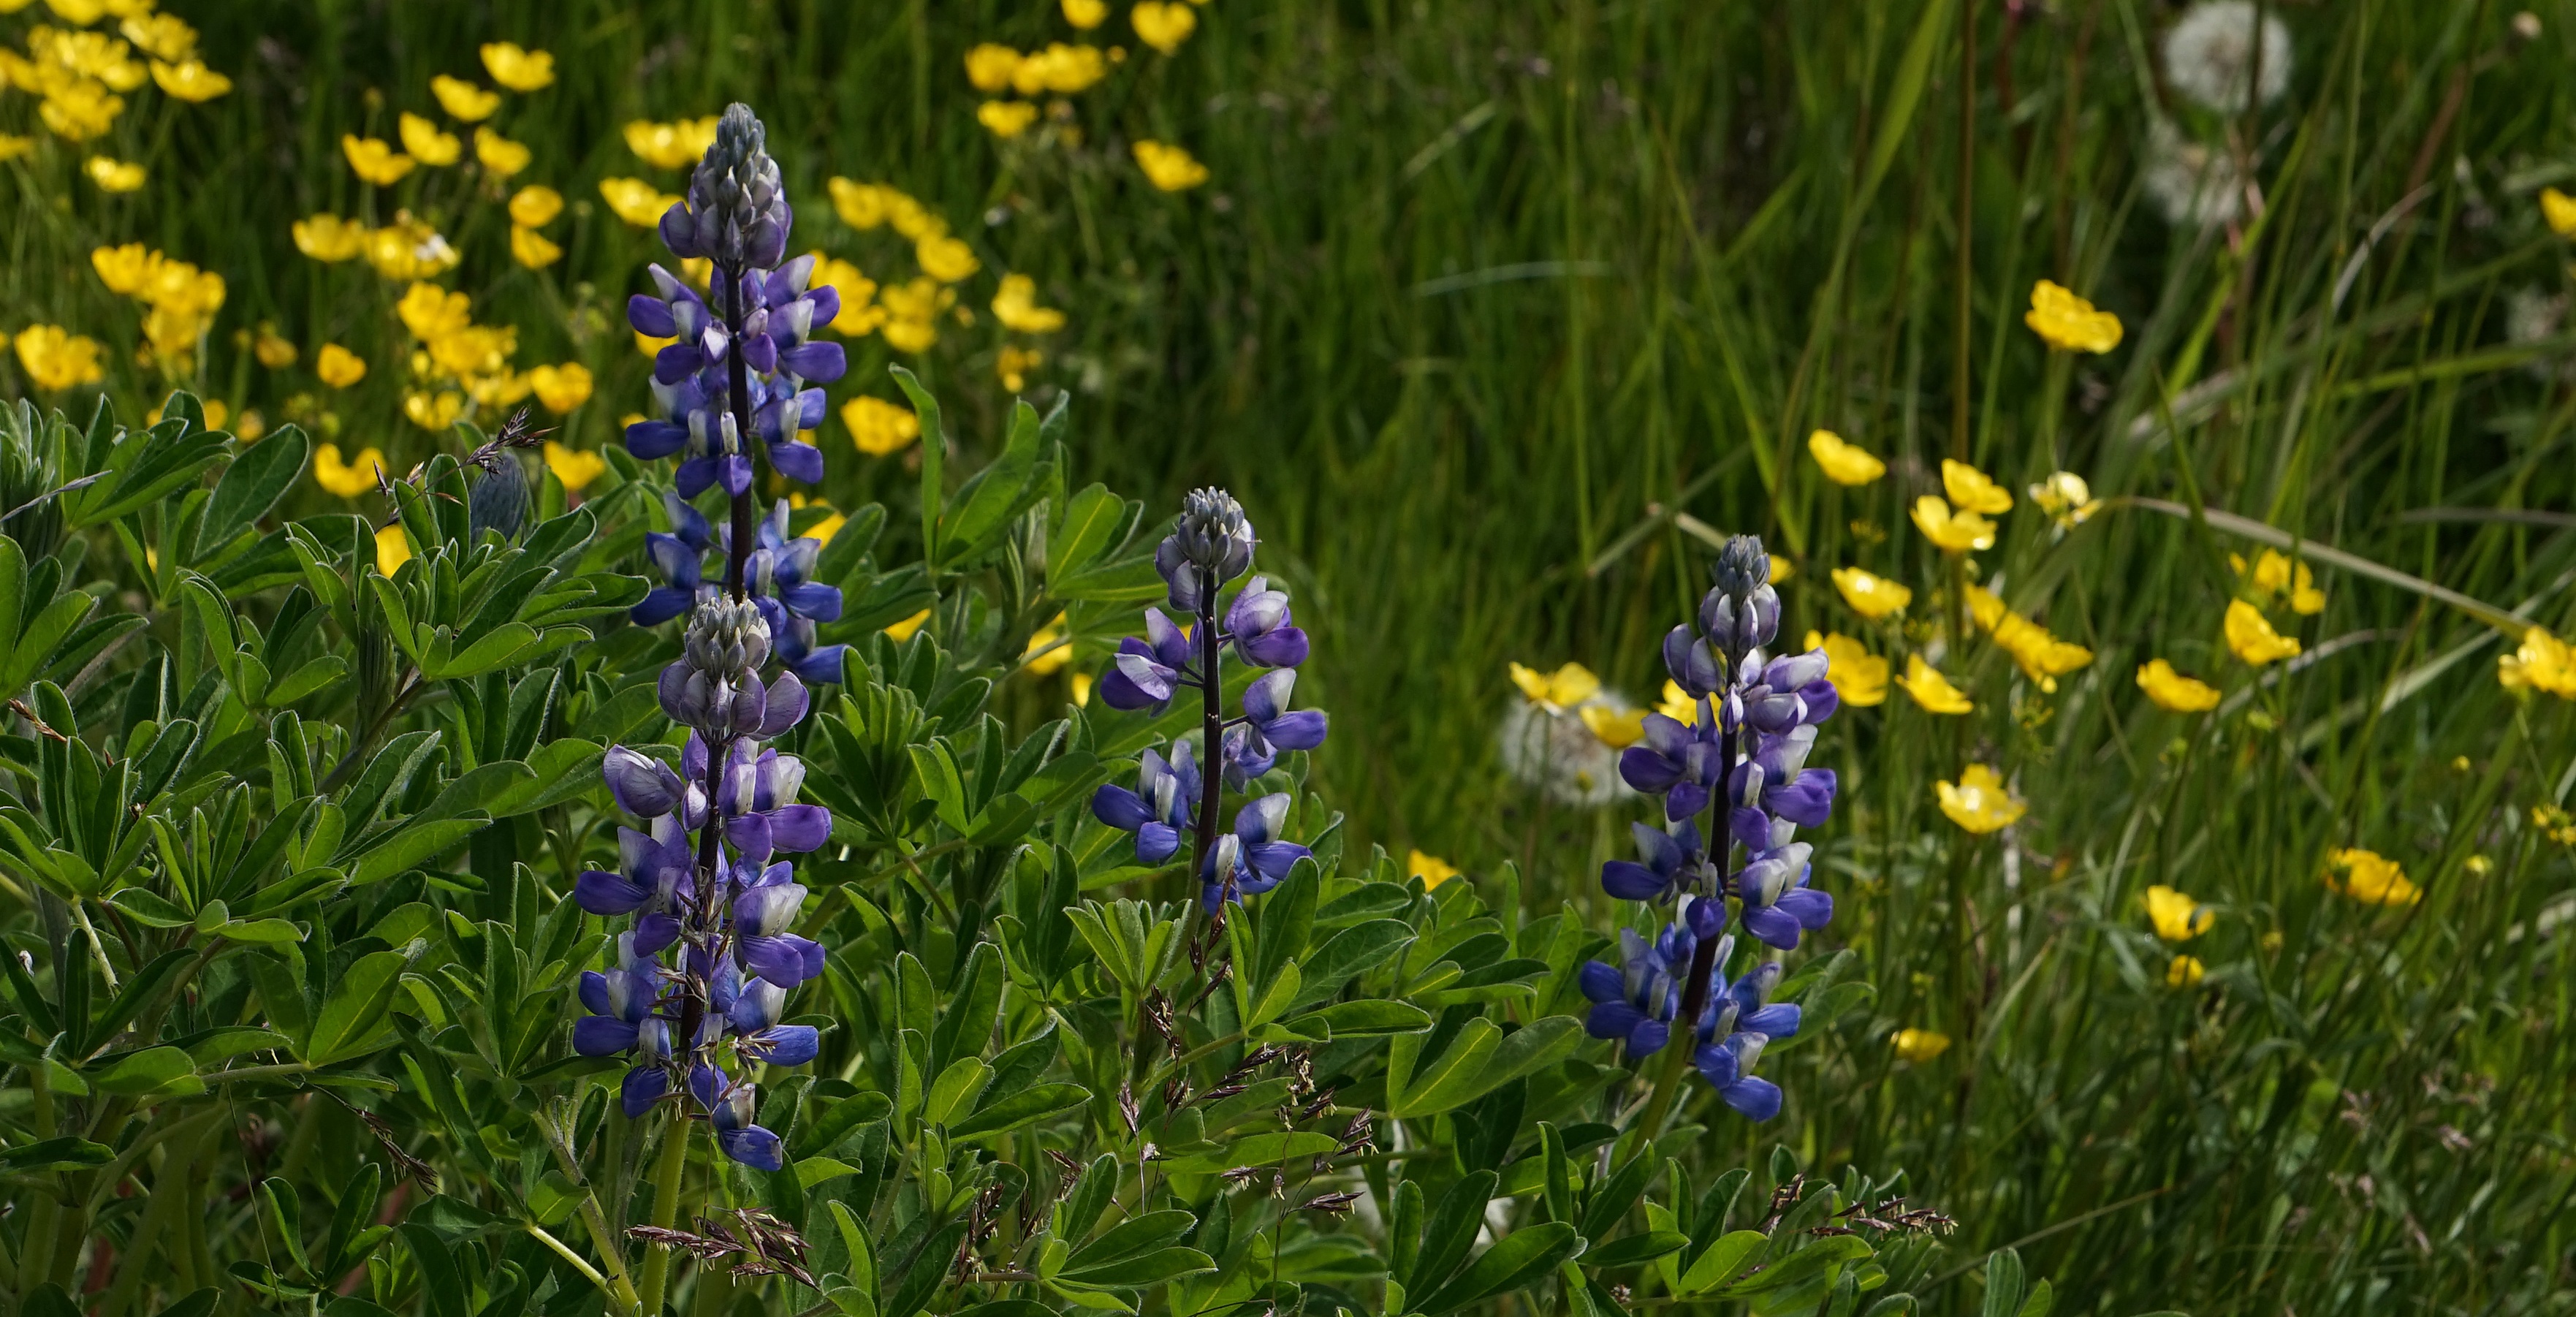
plant, field, meadow, prairie, flower, purple, summer, botany, flora, wildflower, flowers, violet, bluebonnet, lupins, lupin, flowering plant, land plant, english lavender